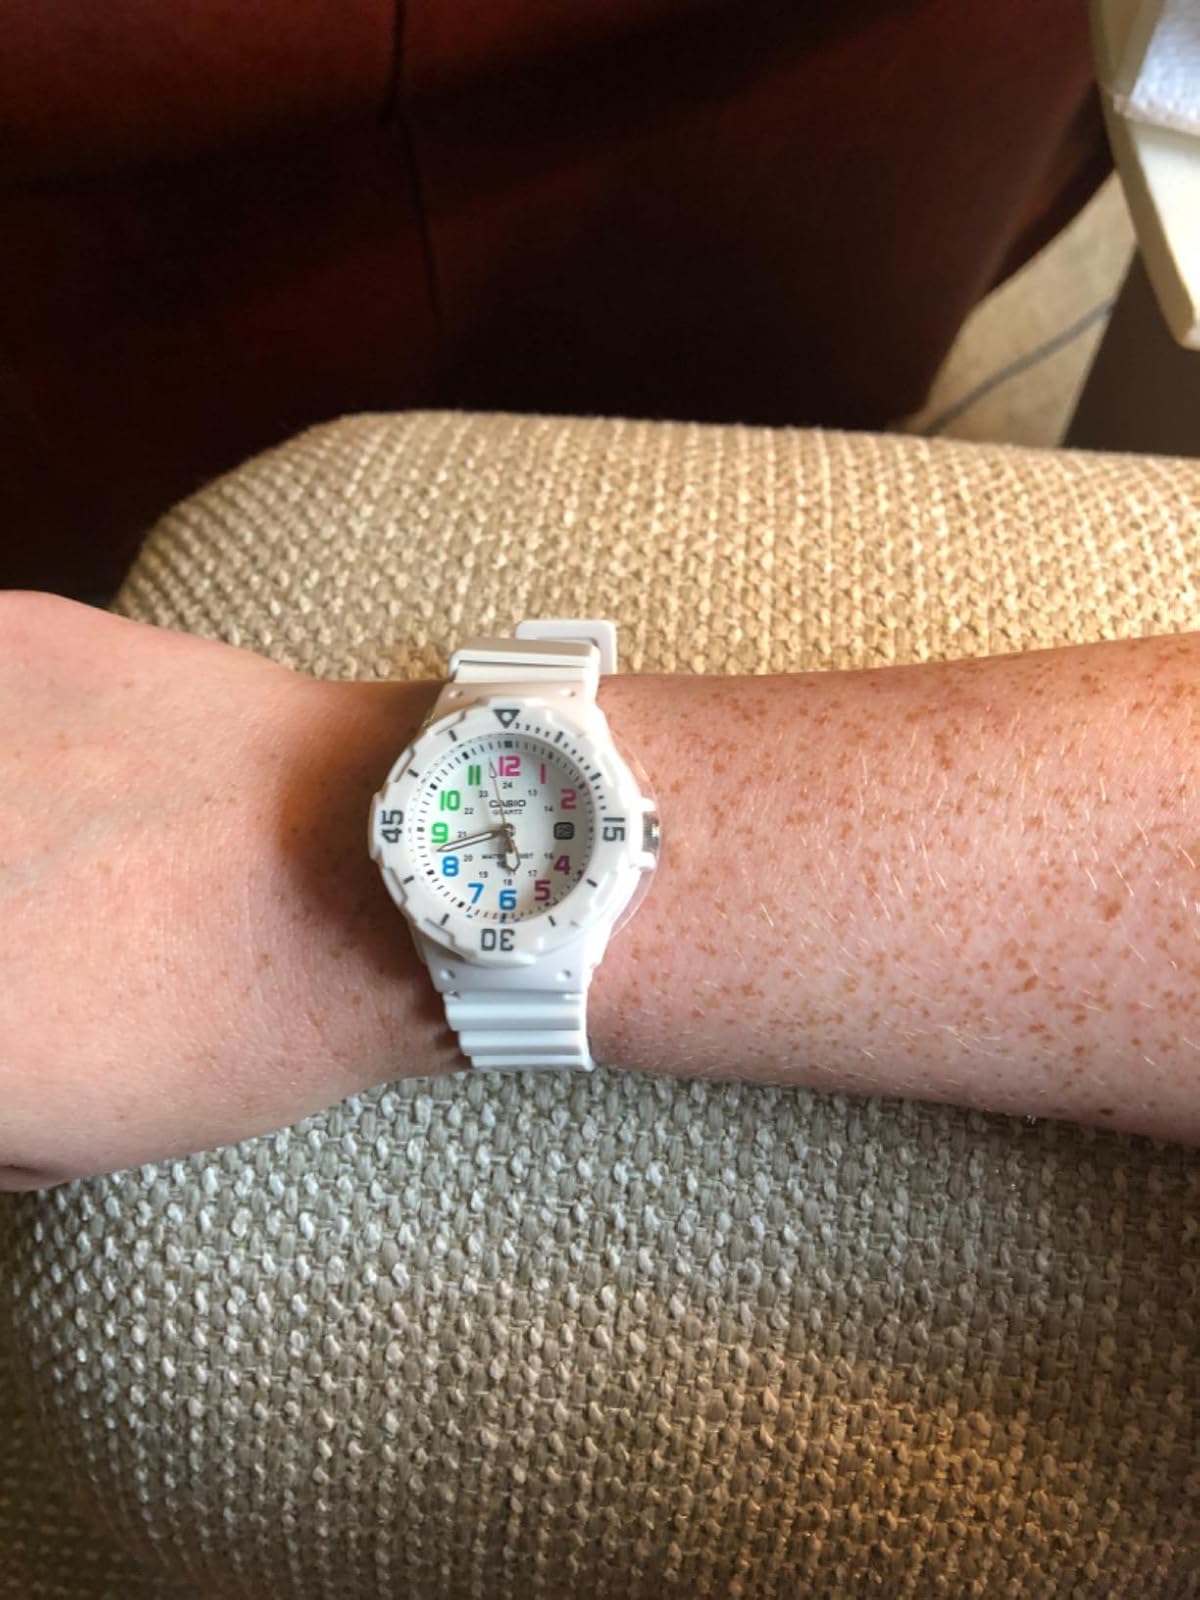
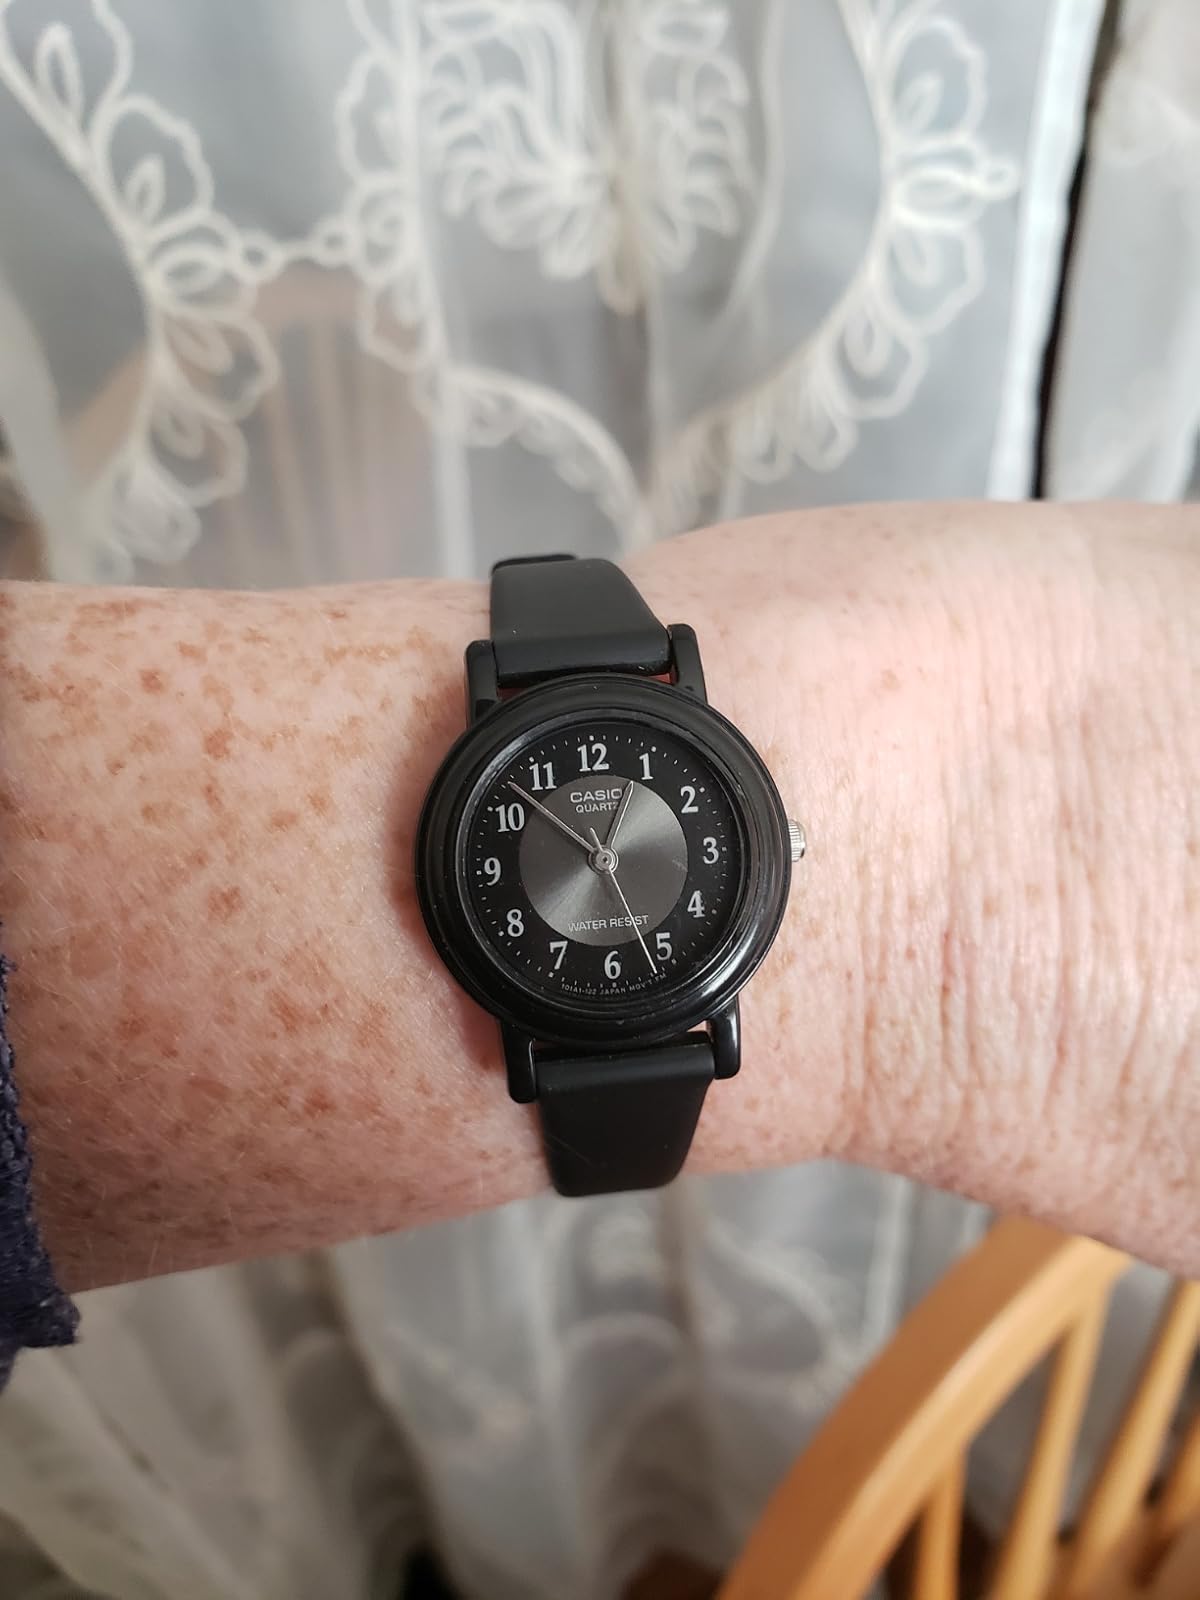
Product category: accessories_watch
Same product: no